The Hollow Kingdom Trilogy

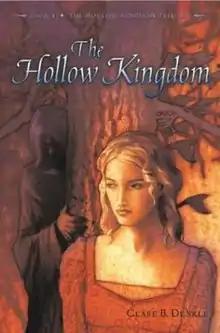
"The Hollow Kingdom", the first novel in series

The Hollow Kingdom Trilogy is a fantasy trilogy written by Clare B. Dunkle. The series includes "The Hollow Kingdom", "Close Kin", "In the Coils of the Snake" and a number of short stories published on Dunkle's official website. "The Hollow Kingdom" won the 2004 Mythopoeic Fantasy Award for Children's Literature.